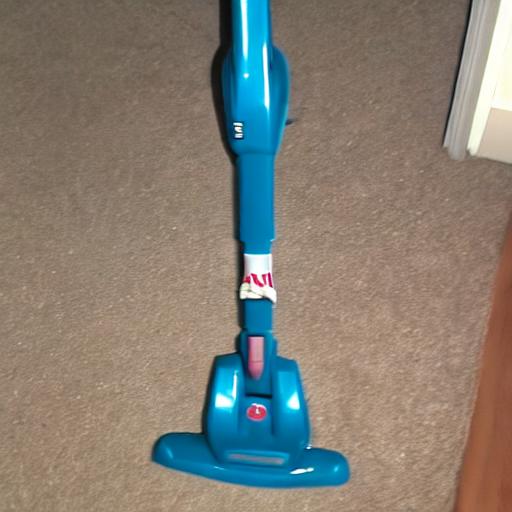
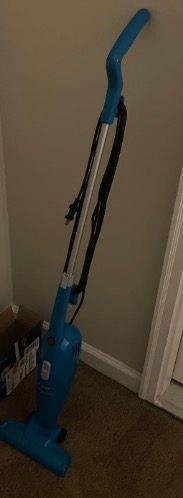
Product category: items_vacuum
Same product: no